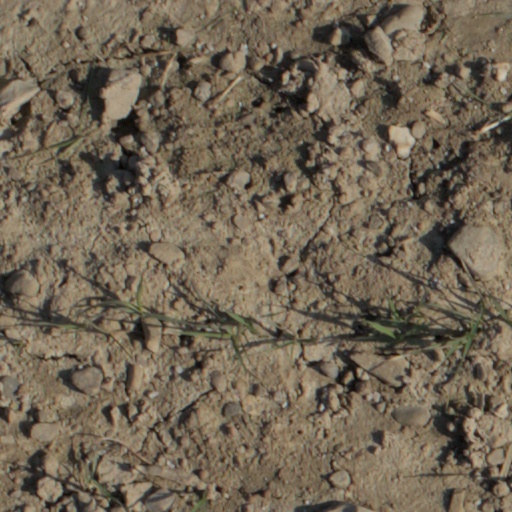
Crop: wheat